Achnashellach railway station

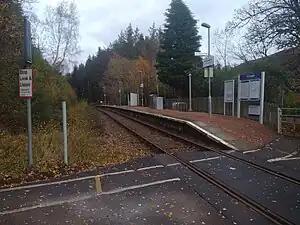
Achnashellach station in November 2019

Achnashellach railway station is a railway station serving Achnashellach on the Kyle of Lochalsh Line, in Wester Ross, Scotland. The station lies between Strathcarron and Achnasheen, from . ScotRail, who manage the station, operate all services.